Mitochondrial membrane transport protein

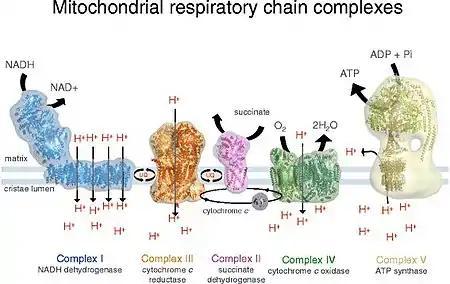
Respiratory chain supercomplex components.

The respiratory chain supercomplex is located in the cristae of the inner membrane. It is composed of multiple complexes that work together to drive oxidative phosphorylation and ATP synthesis. The complexes cannot function without the other parts of the respiratory supercomplex being present. The supercomplex is the site of the mitochondrial electron transport chain.